Robert Thirsk

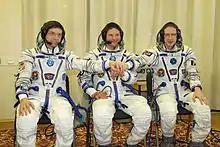
The Soyuz TMA-15 crew: Left to right: Thirsk, Roman Romanenko, Frank De Winne.

Thirsk was a member of the Expedition 21 crew on the International Space Station. He launched as a flight engineer on the Soyuz TMA-15 Soyuz mission on May 27, 2009, as a member of the Expedition 20 crew. He was the first Canadian astronaut to fly on a Soyuz. About this mission, Thirsk is quoted saying "It will be the supreme thrill of my life. Throughout the mission I will examine the long-term effects of zero gravity as both a test subject and a physician. My findings will undoubtedly contribute to the future understanding of space station living." He returned to Earth on Soyuz TMA-15 in November 2009.